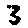
Label: 3